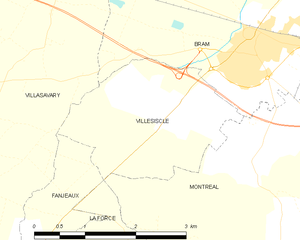
Carte des communes françaises: Villesiscle